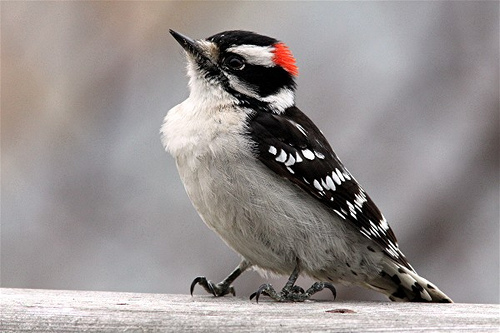
a small sized bird that has a white belly and black wings that have white spots
this mostly white bird has black markings, a red spot on the head, a pointy cone-shaped beak, and distinctly curved talons.
this is a white bird with a black spotted wing and a red nape.
this bird is black, white, and red in color with a black beak, and black eye rings.
this is a bird with a white belly and throat and a black wing with white spots and a red nape.
this bird has wings that are black and has a white belly
this bird is white with black and red and has a long, pointy beak.
this bird has a white breast and black and white stripes on its head with a bright orange spot.
this bird has a black crown with a white eyebrow and black and white secondaries.
a bird with a small beak, white belly and neck with black wings and a bit of red on its head.
Species: Downy Woodpecker